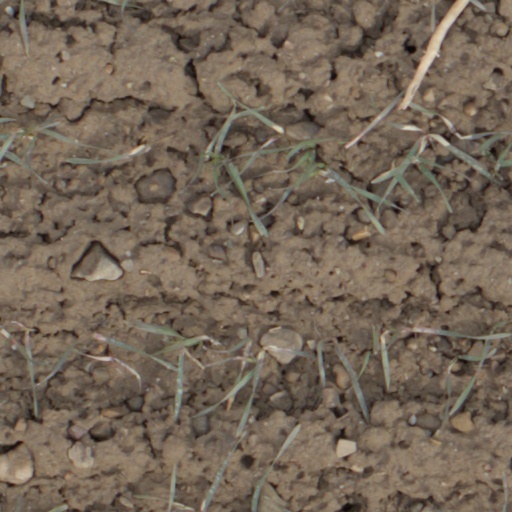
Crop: wheat